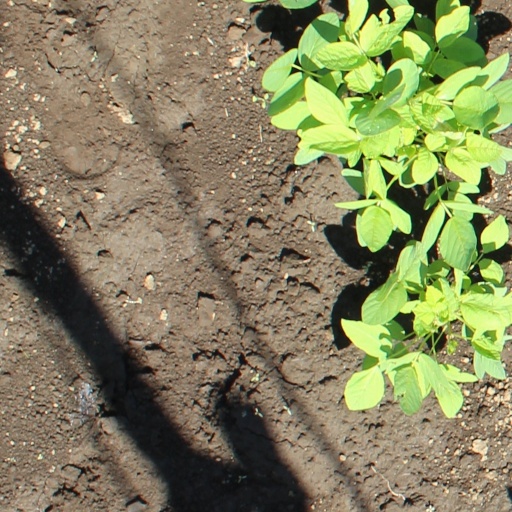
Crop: soybean